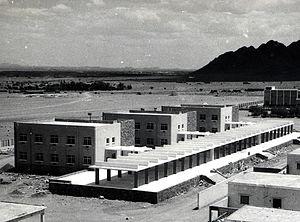
L'université islamique de Médine est une université saoudienne fondée en 1961 et spécialisée en études islamiques.